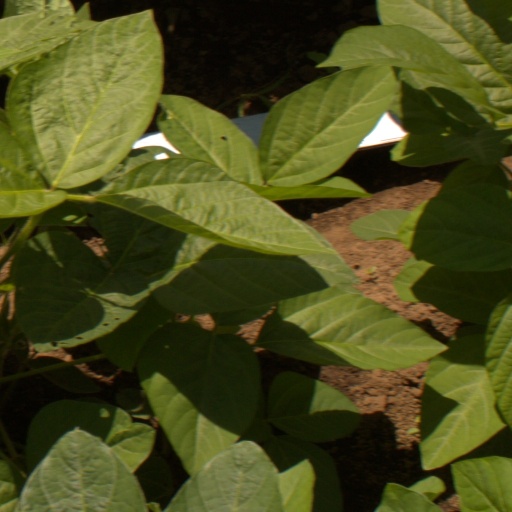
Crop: soybean